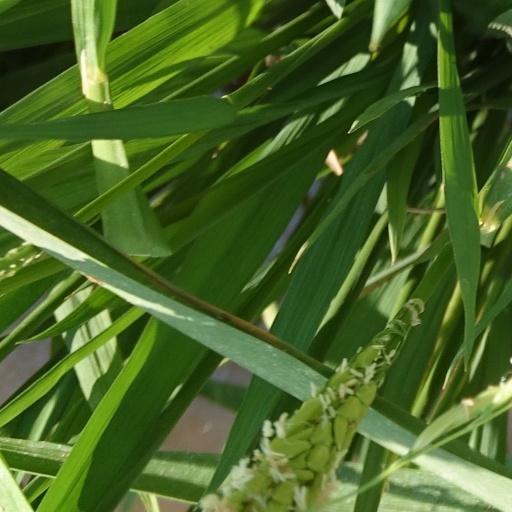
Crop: rice